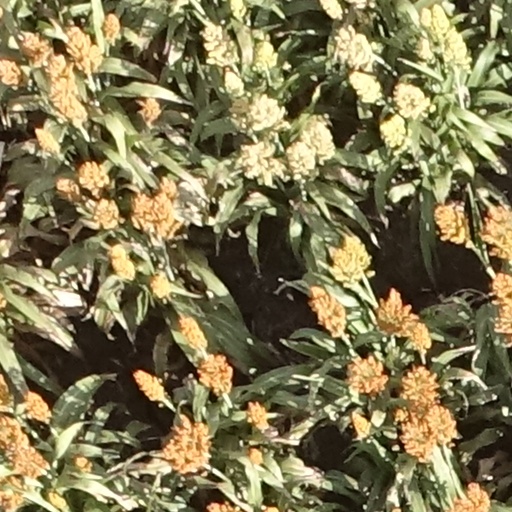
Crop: sorghum